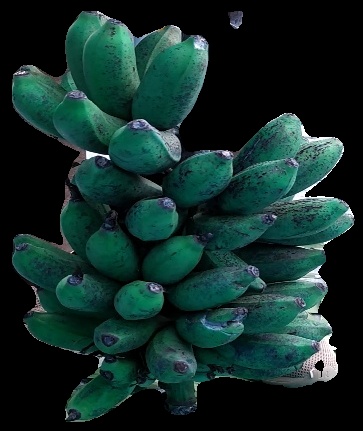
Variety: rasbale
Grade: grade3